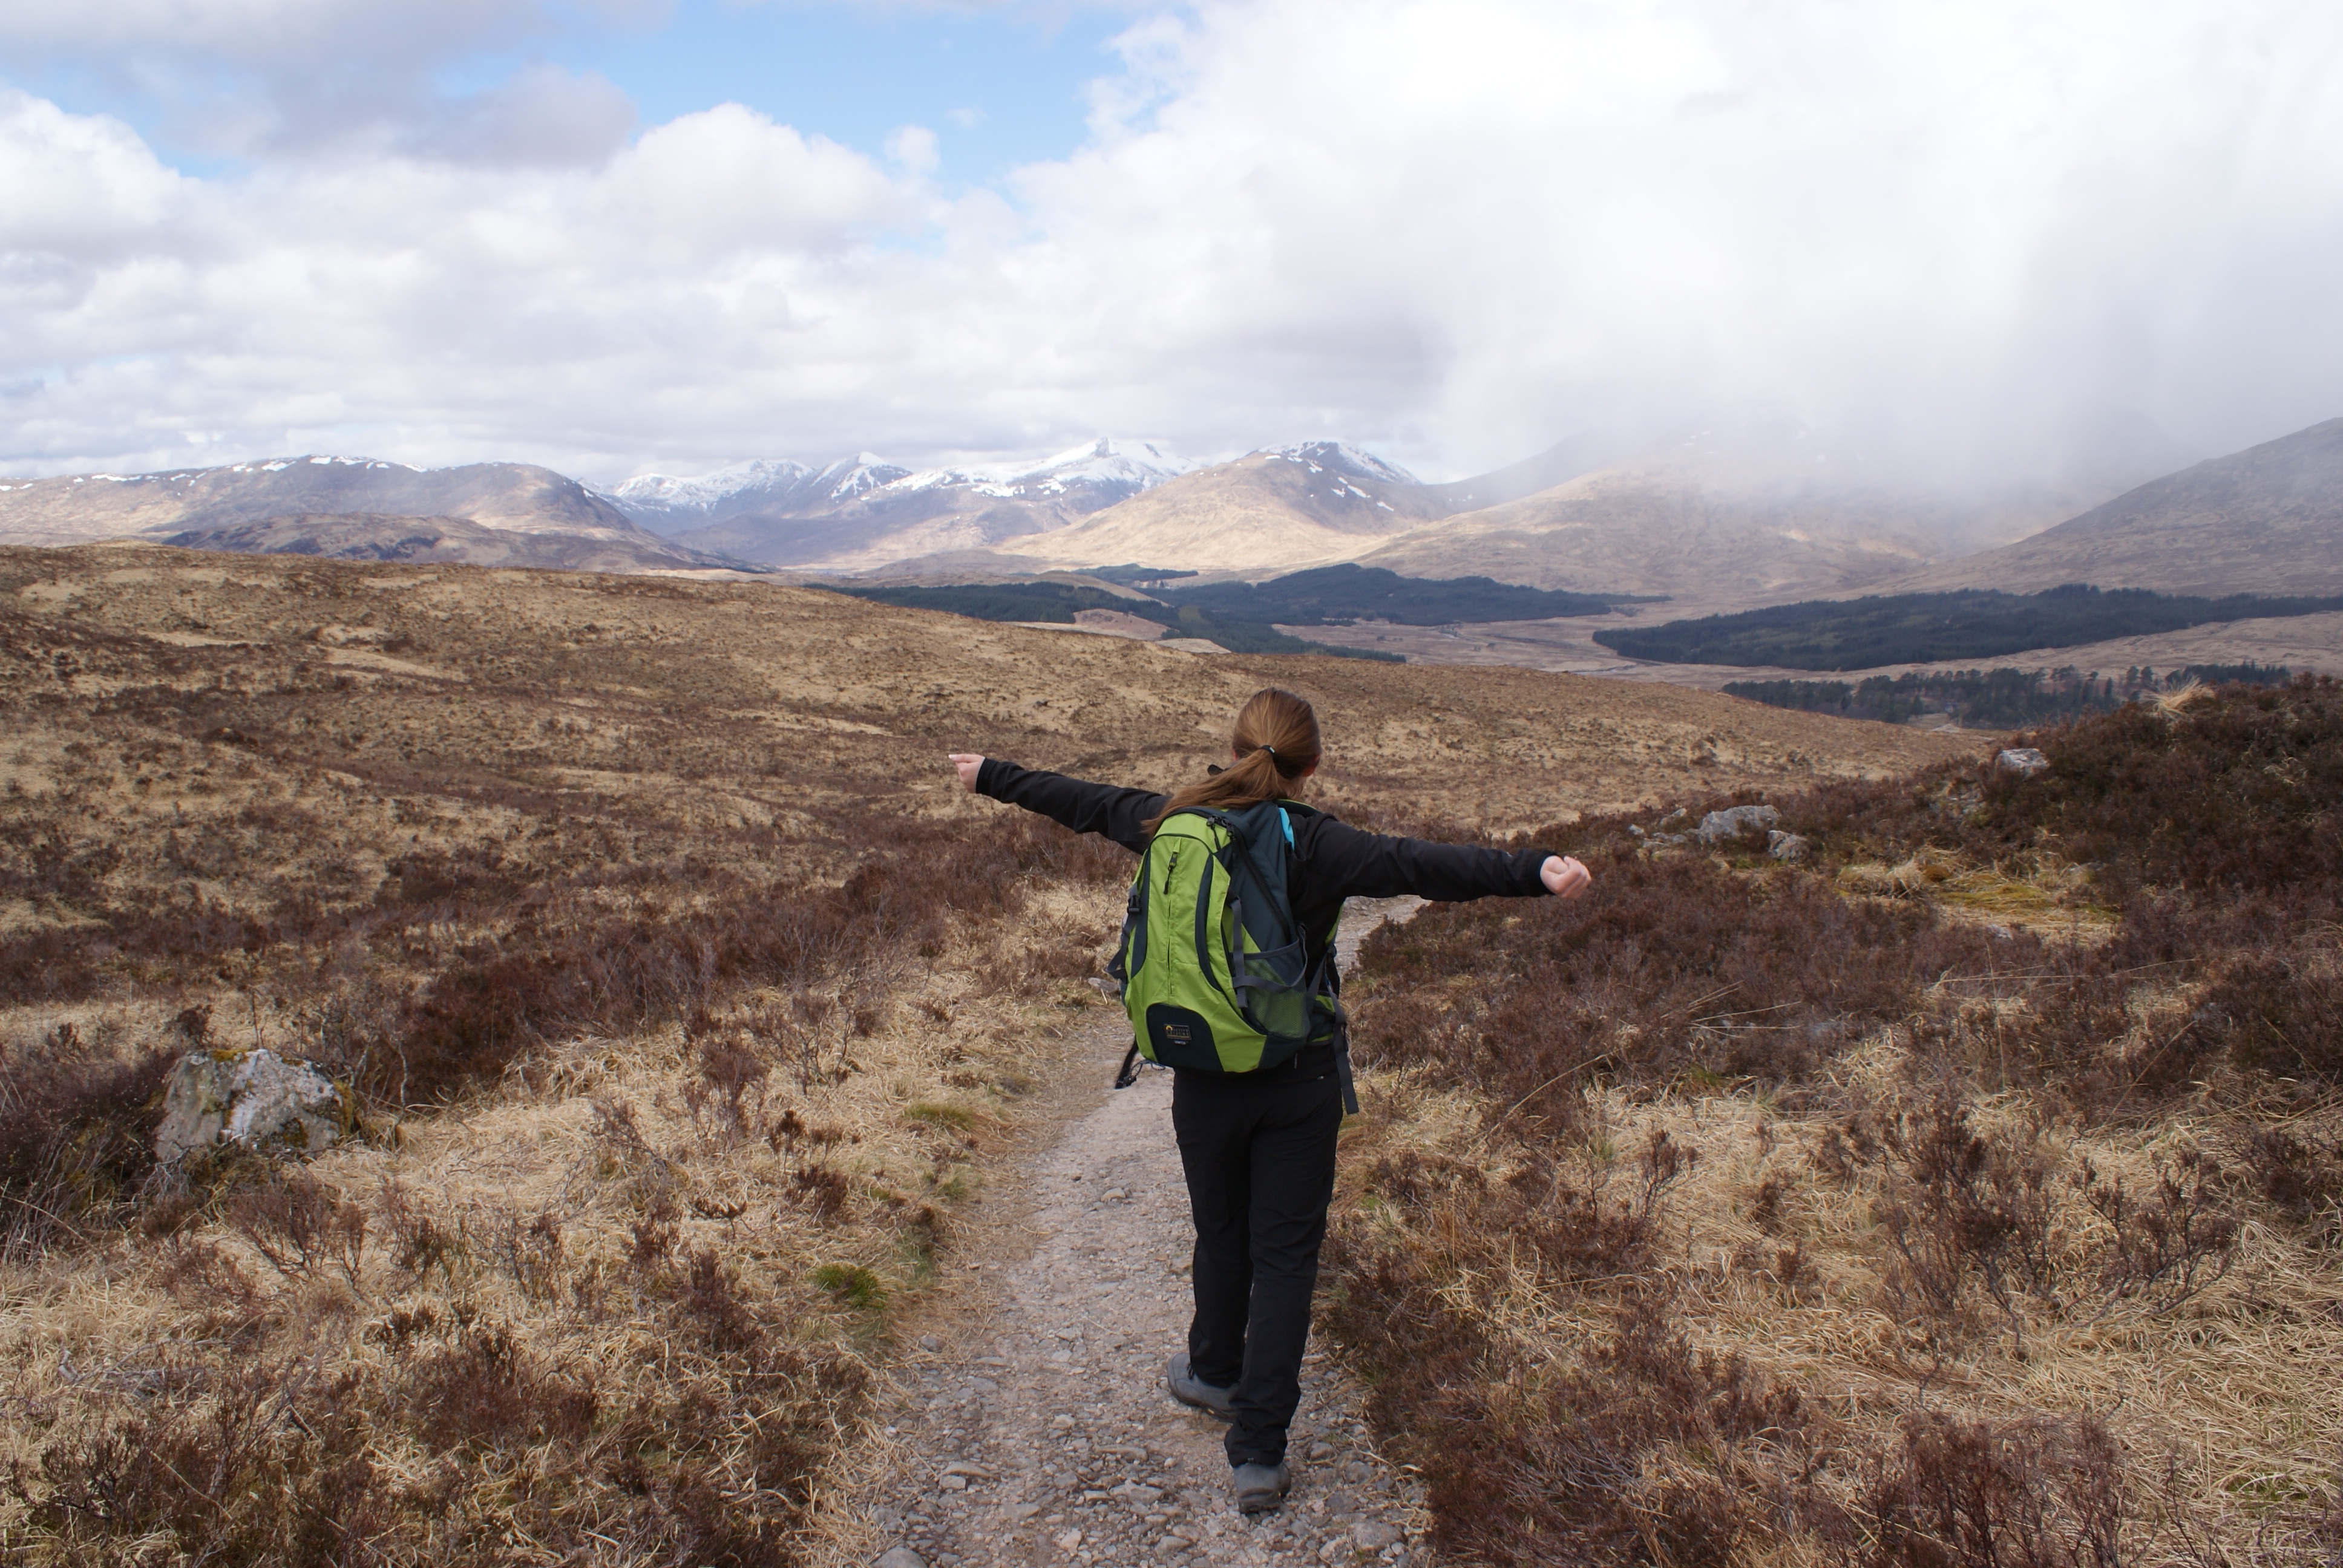
wilderness, walking, mountain, hiking, trail, hill, adventure, ridge, summit, sports, backpacking, plateau, fell, mountainous landforms